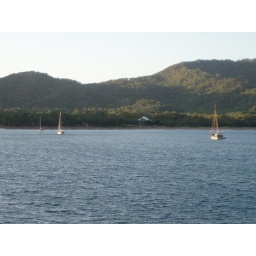
Since we were in the tropical waters, we often saw jelly fish swimming all around.